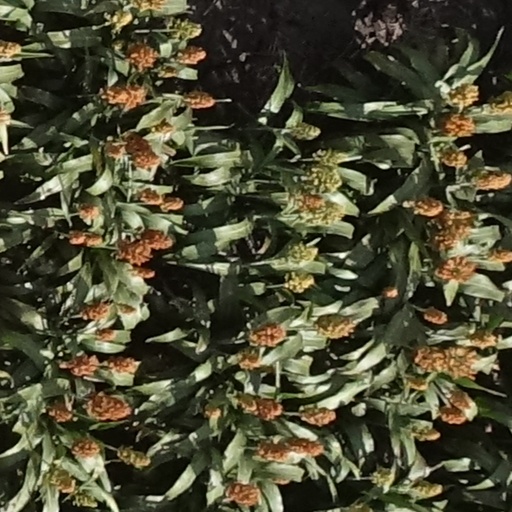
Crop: sorghum